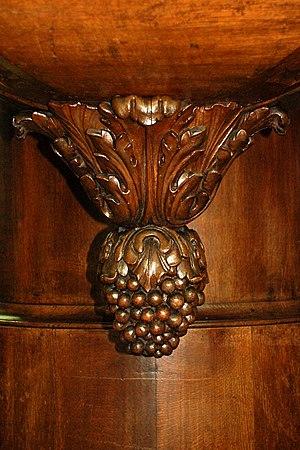
Belgique - Brabant wallon - Église de Court-Saint-Étienne
L'église Saint-Étienne est une église de style classique d'origine romane située sur le territoire de la commune belge de Court-Saint-Étienne, dans la province du Brabant wallon.